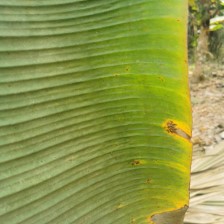
Label: pestalotiopsis